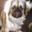
Label: dog